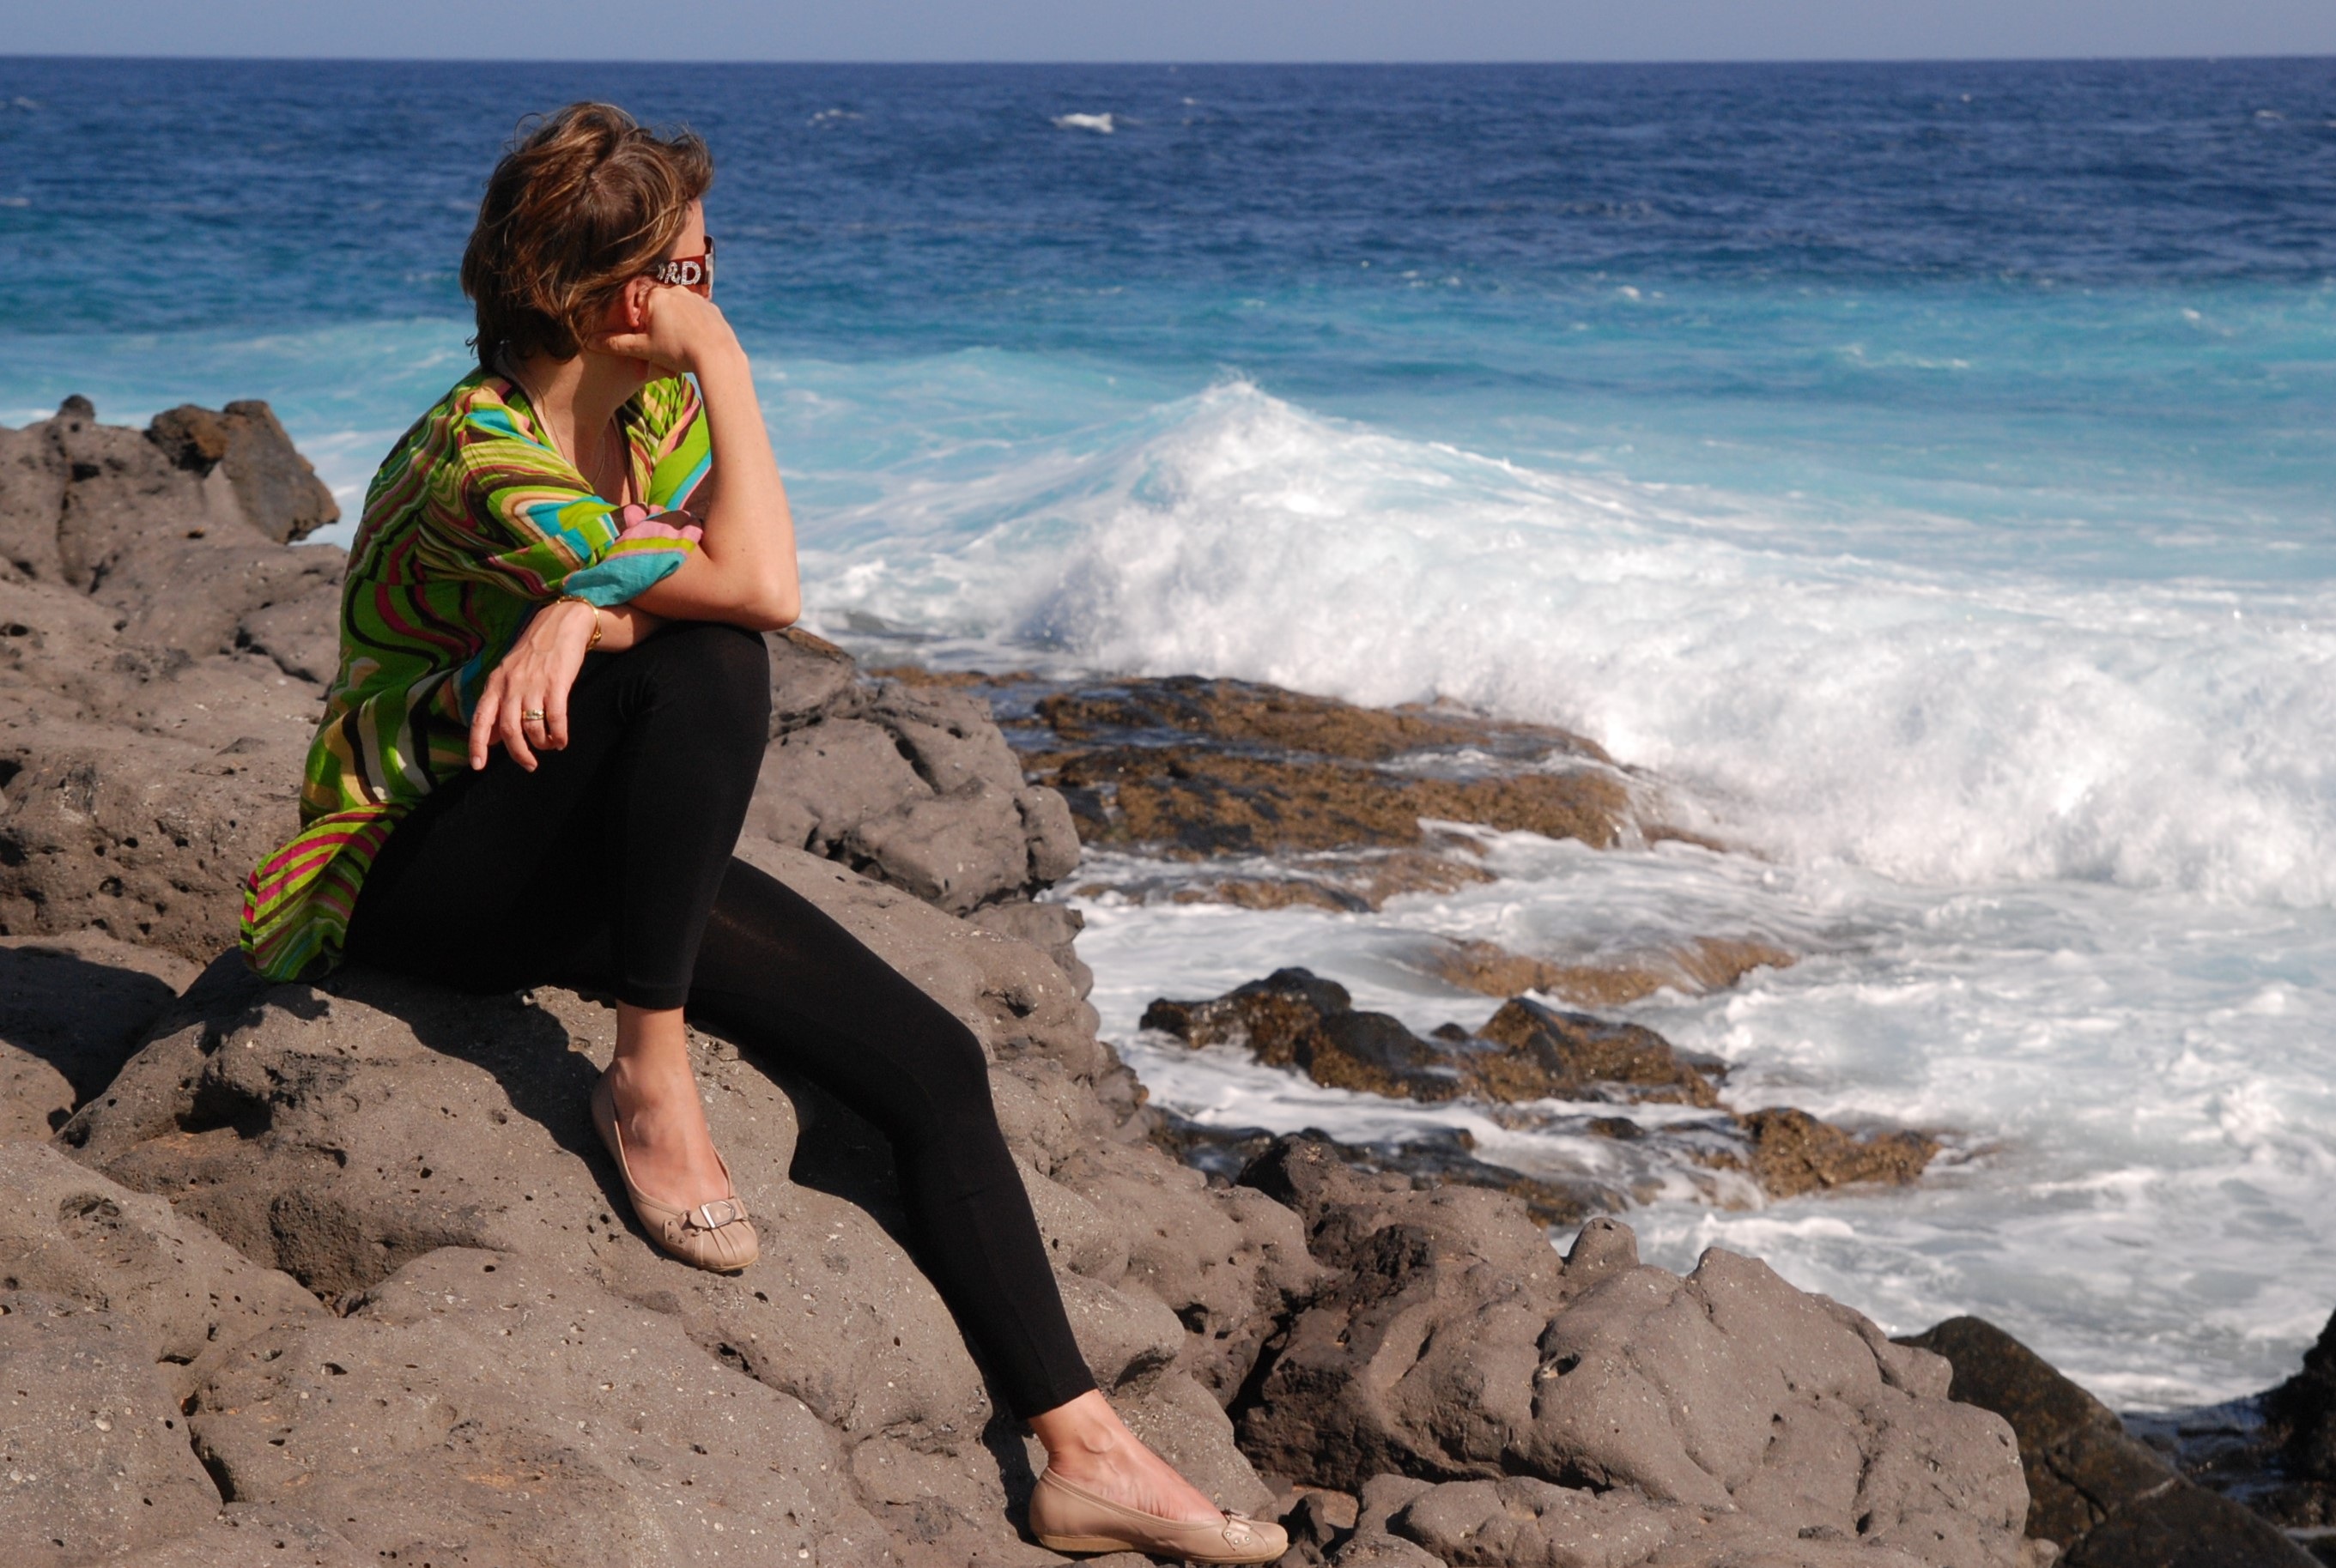
beach, sea, coast, rock, ocean, woman, shore, wave, vacation, solitude, cliff, leg, model, terrain, beauty, photo shoot, woman who thinks, wind wave